LMS Fowler 2-6-4T

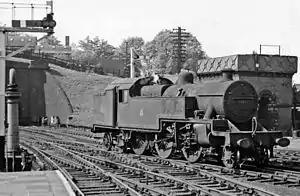
42421 at Hibel Road station in 1959 - this is one of the Fowler 4MTs with later style side window cabs.

125 examples of the class were built. The last 30 numbered 2395 to 2424 were fitted with side-windows and doors to their cabs. The LMS classified them 4P, BR 4MT. They were the basis for a family of subsequent LMS/BR Class 4 2-6-4T locomotives. The Irish Northern Counties Committee (NCC) Class W 2-6-0 moguls were also strongly influenced by this class, albeit the driving wheel diameter was three inches greater to match the NCC practice.